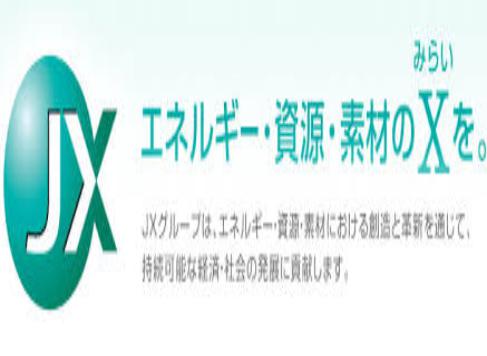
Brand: JX Holdings
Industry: Others